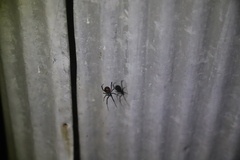
Species: Lactrodectus_hesperus